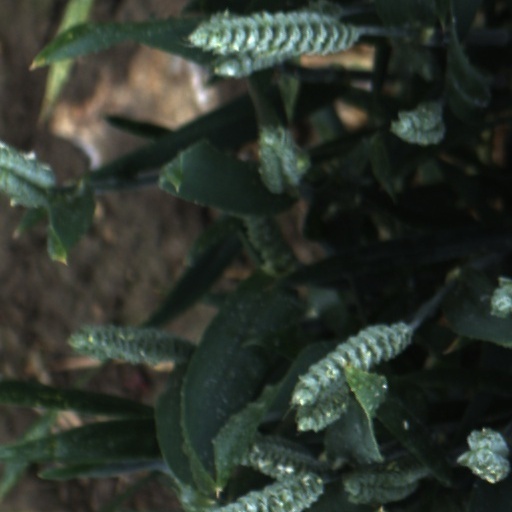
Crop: wheat